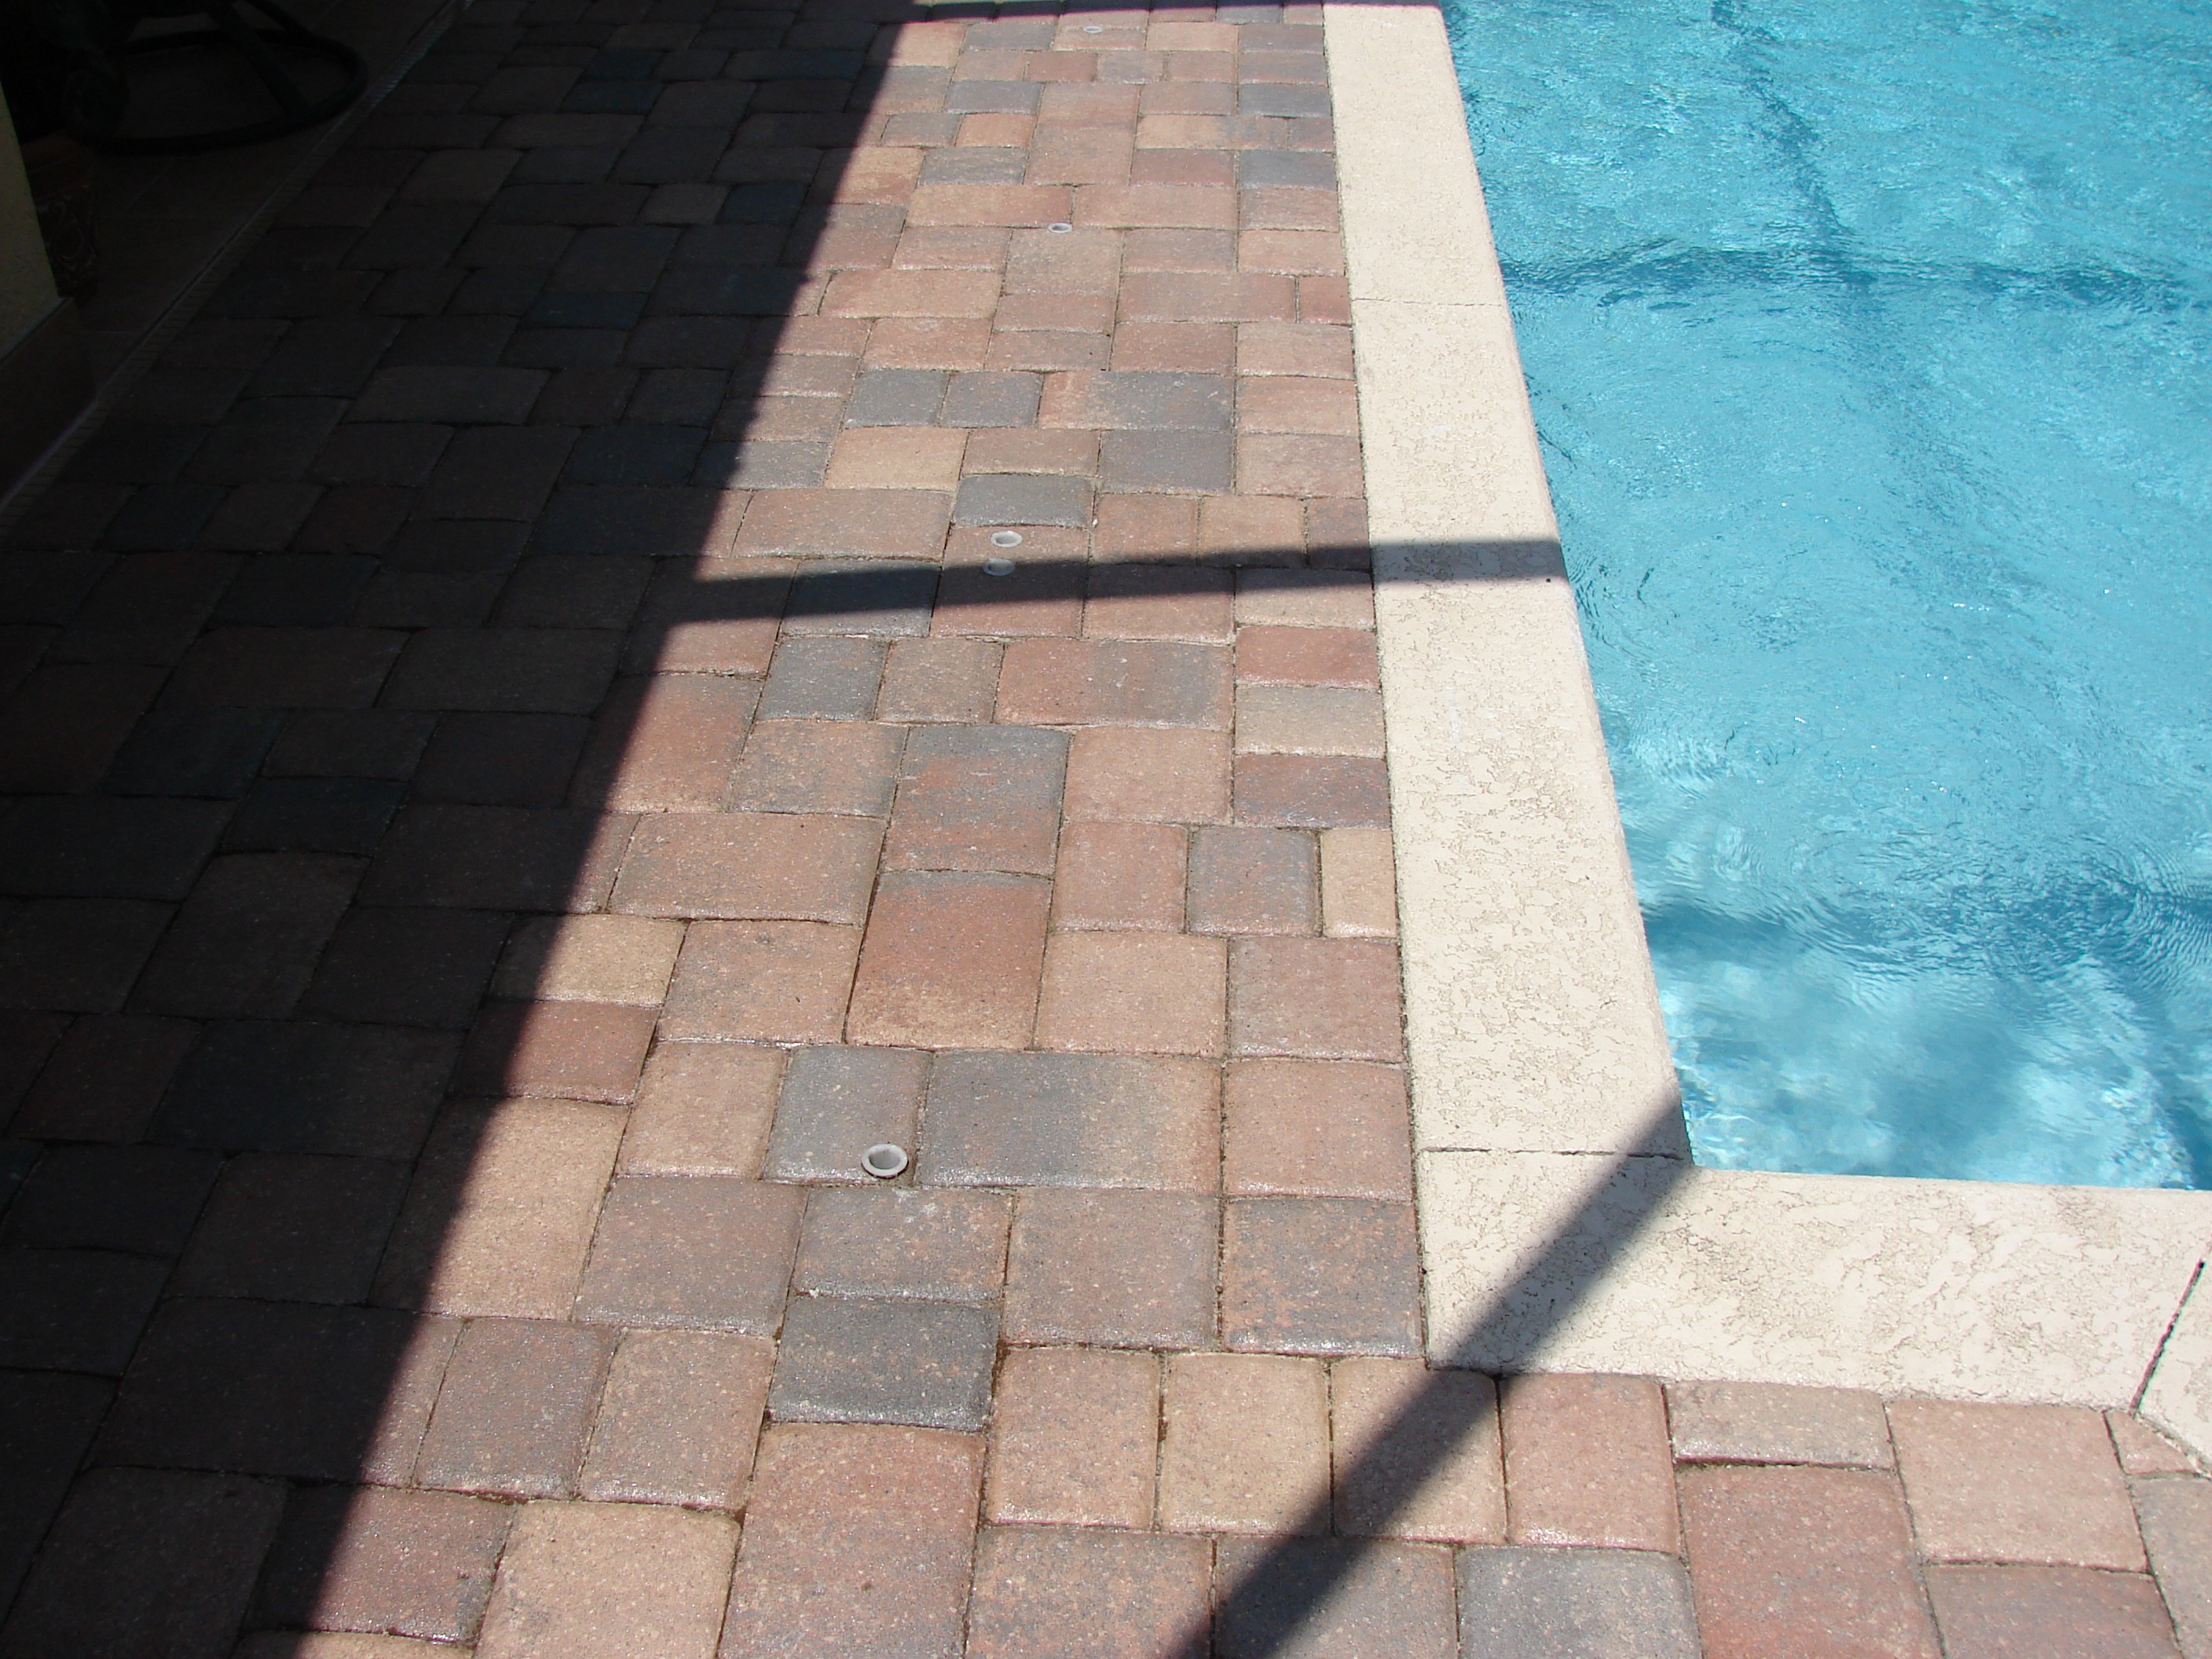
sidewalk, floor, roof, wet, cobblestone, wall, asphalt, walkway, swim, relax, swimming pool, tile, leisure, brick, material, pool water, outdoors, fun, relaxation, luxury, poolside, brickwork, flooring, road surface, outdoor structure, brick paver